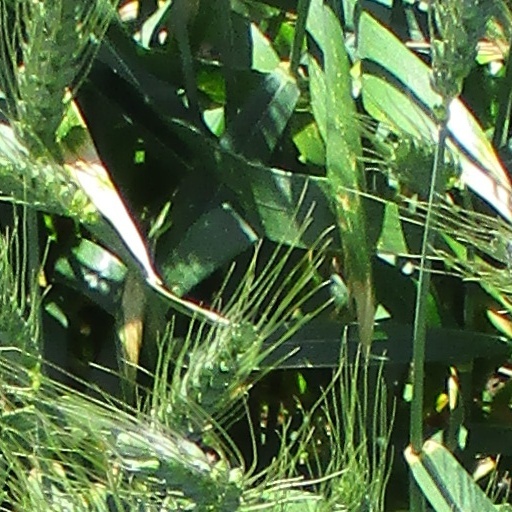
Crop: wheat